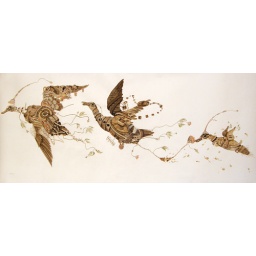
&amp;quot;Circumnavigation&amp;quot;Burnt paper, eucalypt bark, eucalypt charcoal, Native grass, ochres, coriopsus flower and pine veneer .152 by 339cm